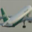
Label: airplane